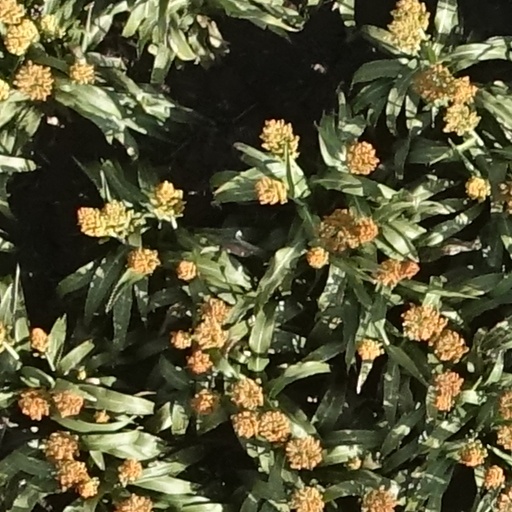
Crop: sorghum